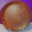
Label: plate